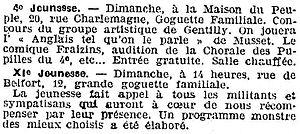
Annonce de réunions de goguettes parisiennes.
La goguette est une ancienne pratique sociale festive en France et en Belgique consistant à se réunir en petit groupe amical plutôt masculin de moins de vingt personnes pour passer ensemble un bon moment et chanter. Puis cette pratique devient la base de sociétés festives et carnavalesques constituées.